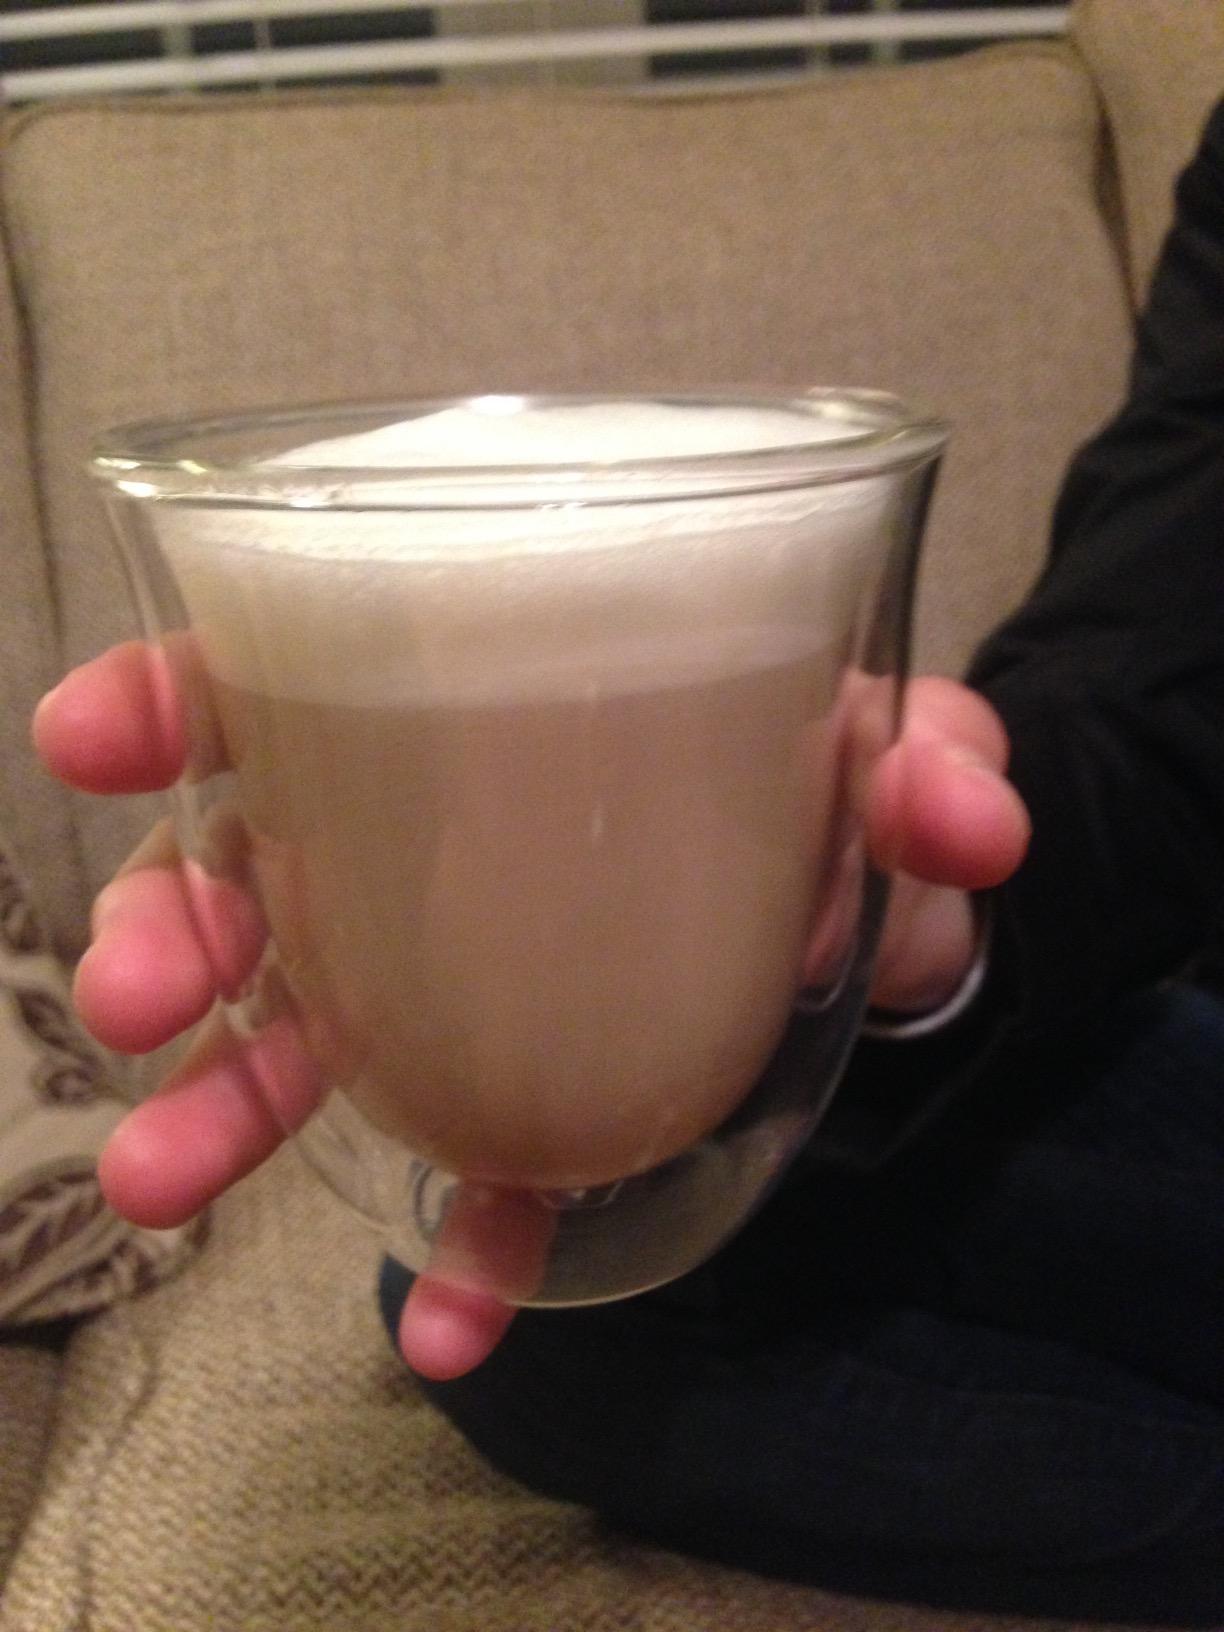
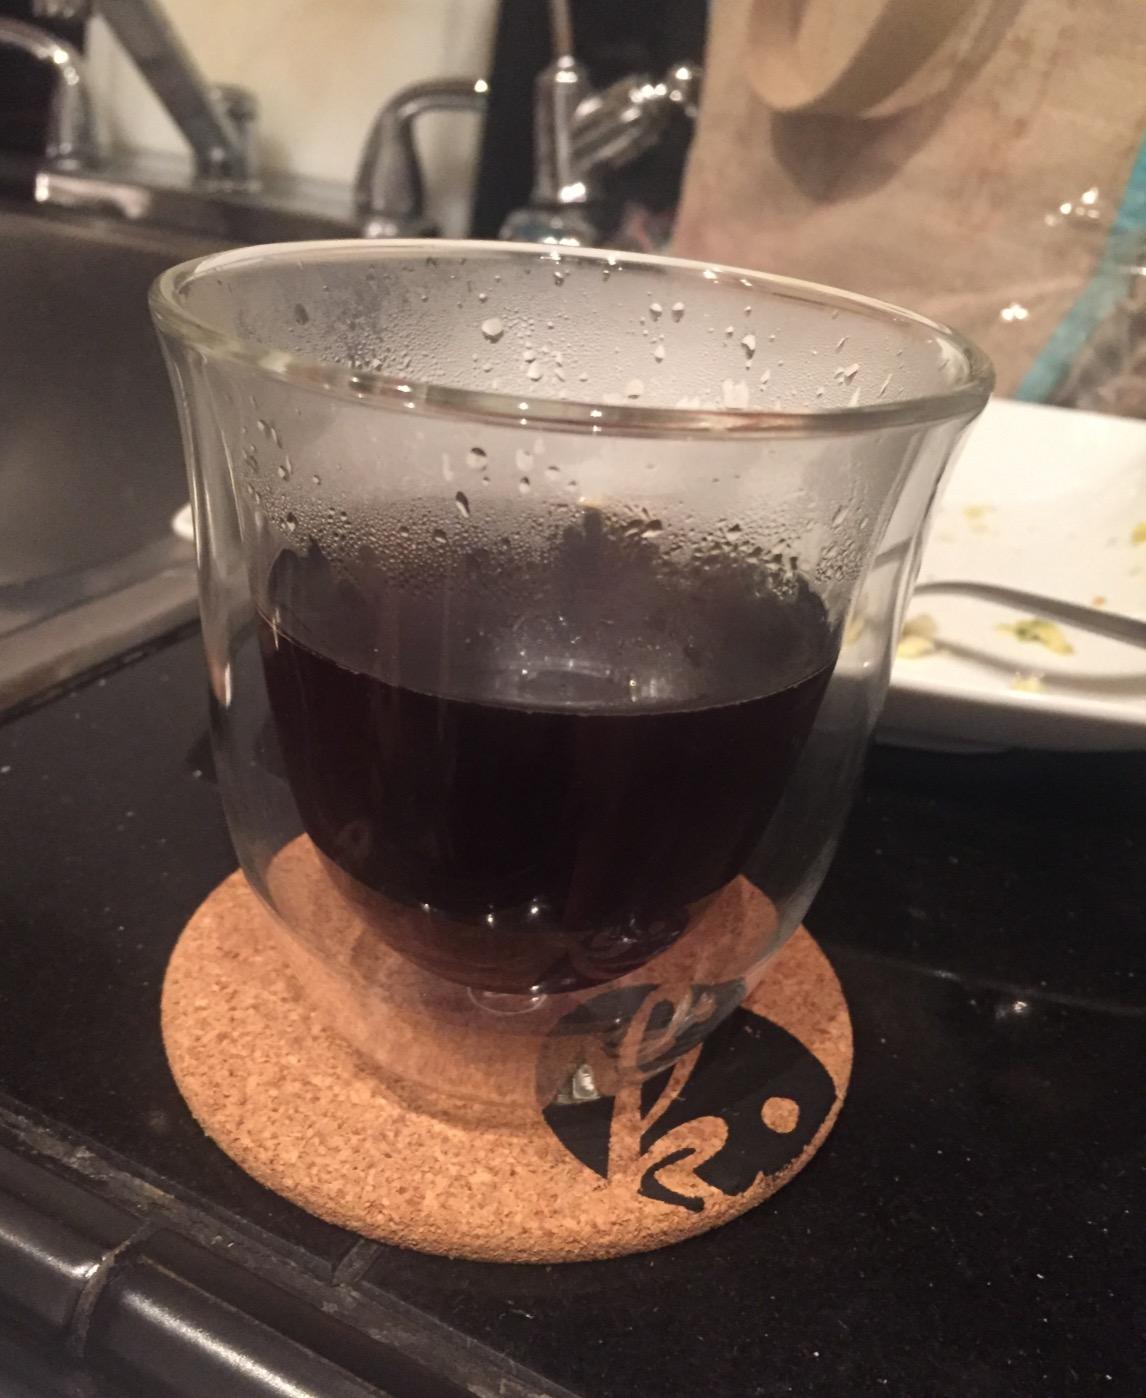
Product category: items_mug
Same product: yes